1997 Tournoi de France

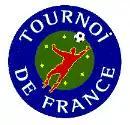

The 1997 Tournoi de France (French, 'Tournament of France'), often referred to as Le Tournoi, was an international football tournament held in France in early June 1997 as a warm-up to the 1998 FIFA World Cup. The four national teams participating at the tournament were Brazil, England, hosts France, and Italy. They played against each other in a single round-robin tournament with the group winner also being the winner of the tournament. It was the second Tournoi de France tournament after 1988.